Formation (American football)

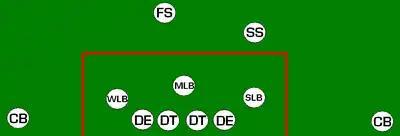
A defensive formation with the "box" highlighted.

This formation assumes the offense is lined up strong side right (from the offense's point of view). This diagram could be matched up to an offensive formation diagram to make a complete 22-player football field.